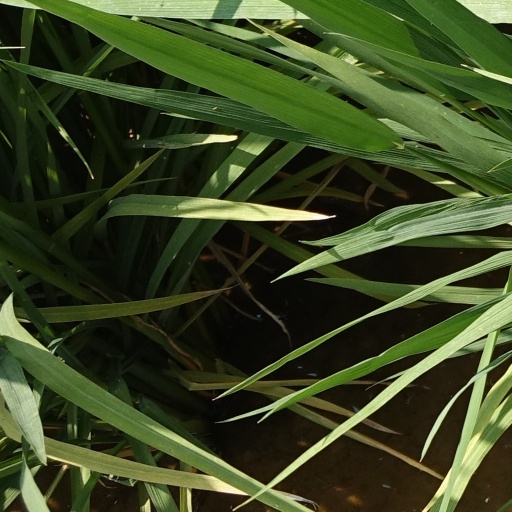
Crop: rice